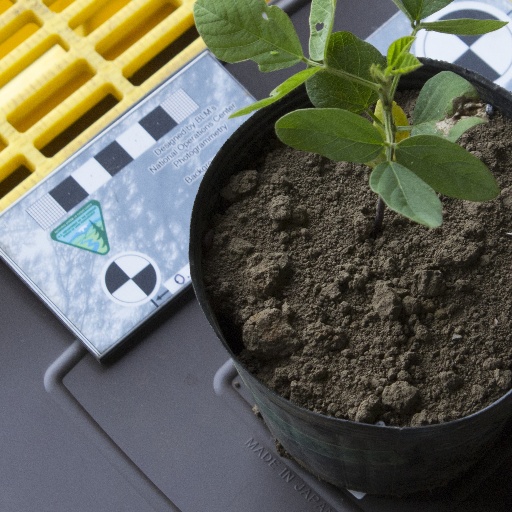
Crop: soybean